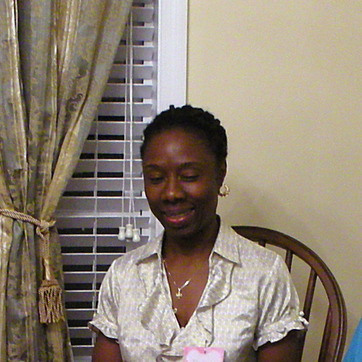
Material: skin